The Victors (1963 film)

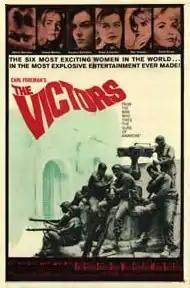
Theatrical release poster

The Victors is a 1963 war film written, produced and directed by Carl Foreman. He called it a "personal statement" about the futility of war—both victor and vanquished are losers.